Rudolf Hirth du Frênes

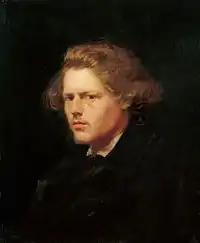
Rudolf Hirth du Frênes (1867). Portrait by Wilhelm Leibl

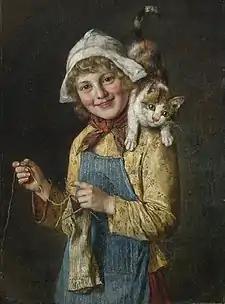
Young Friends

Rudolf Hirth du Frênes (24 July 1846, Gräfentonna, near Gotha - 1 May 1916, Miltenberg) was a German painter.